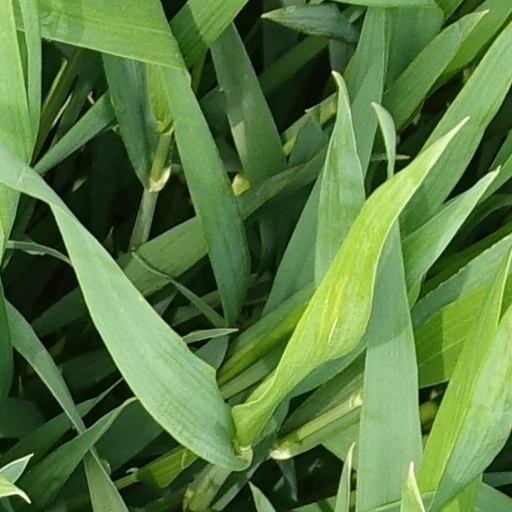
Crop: wheat